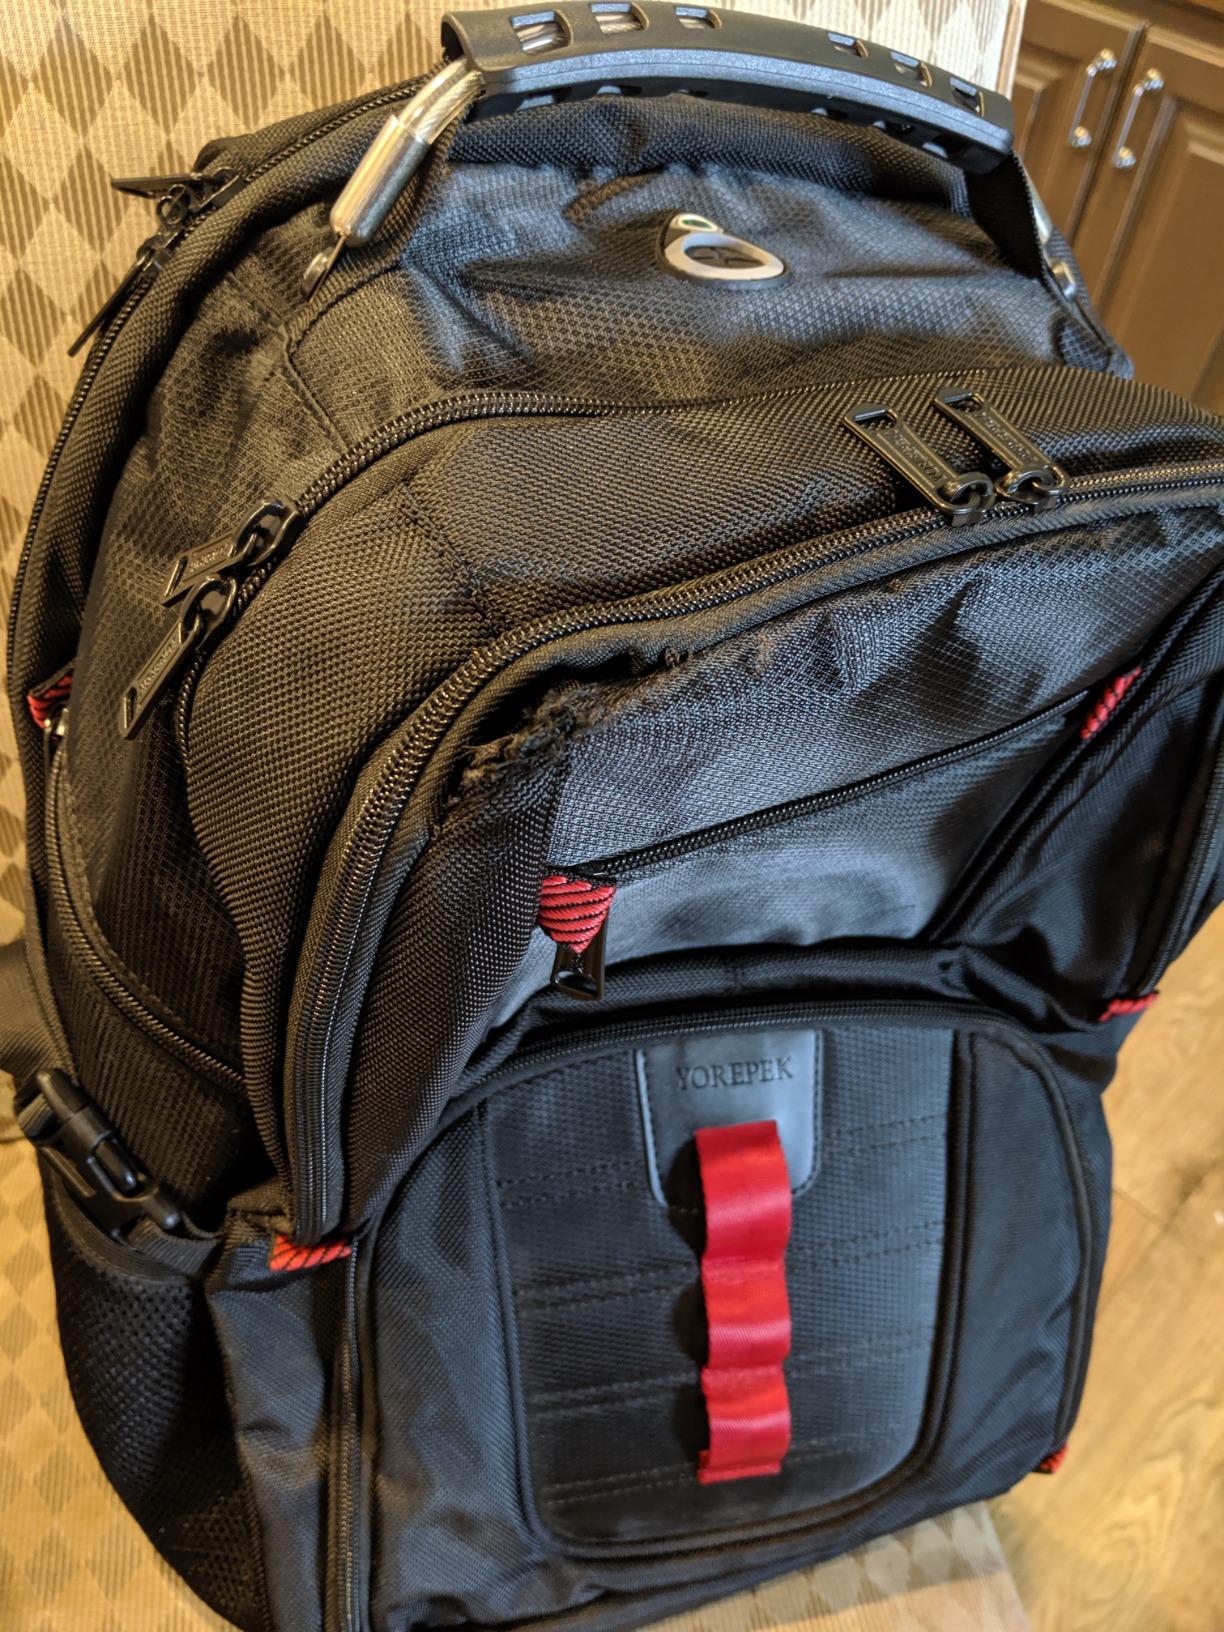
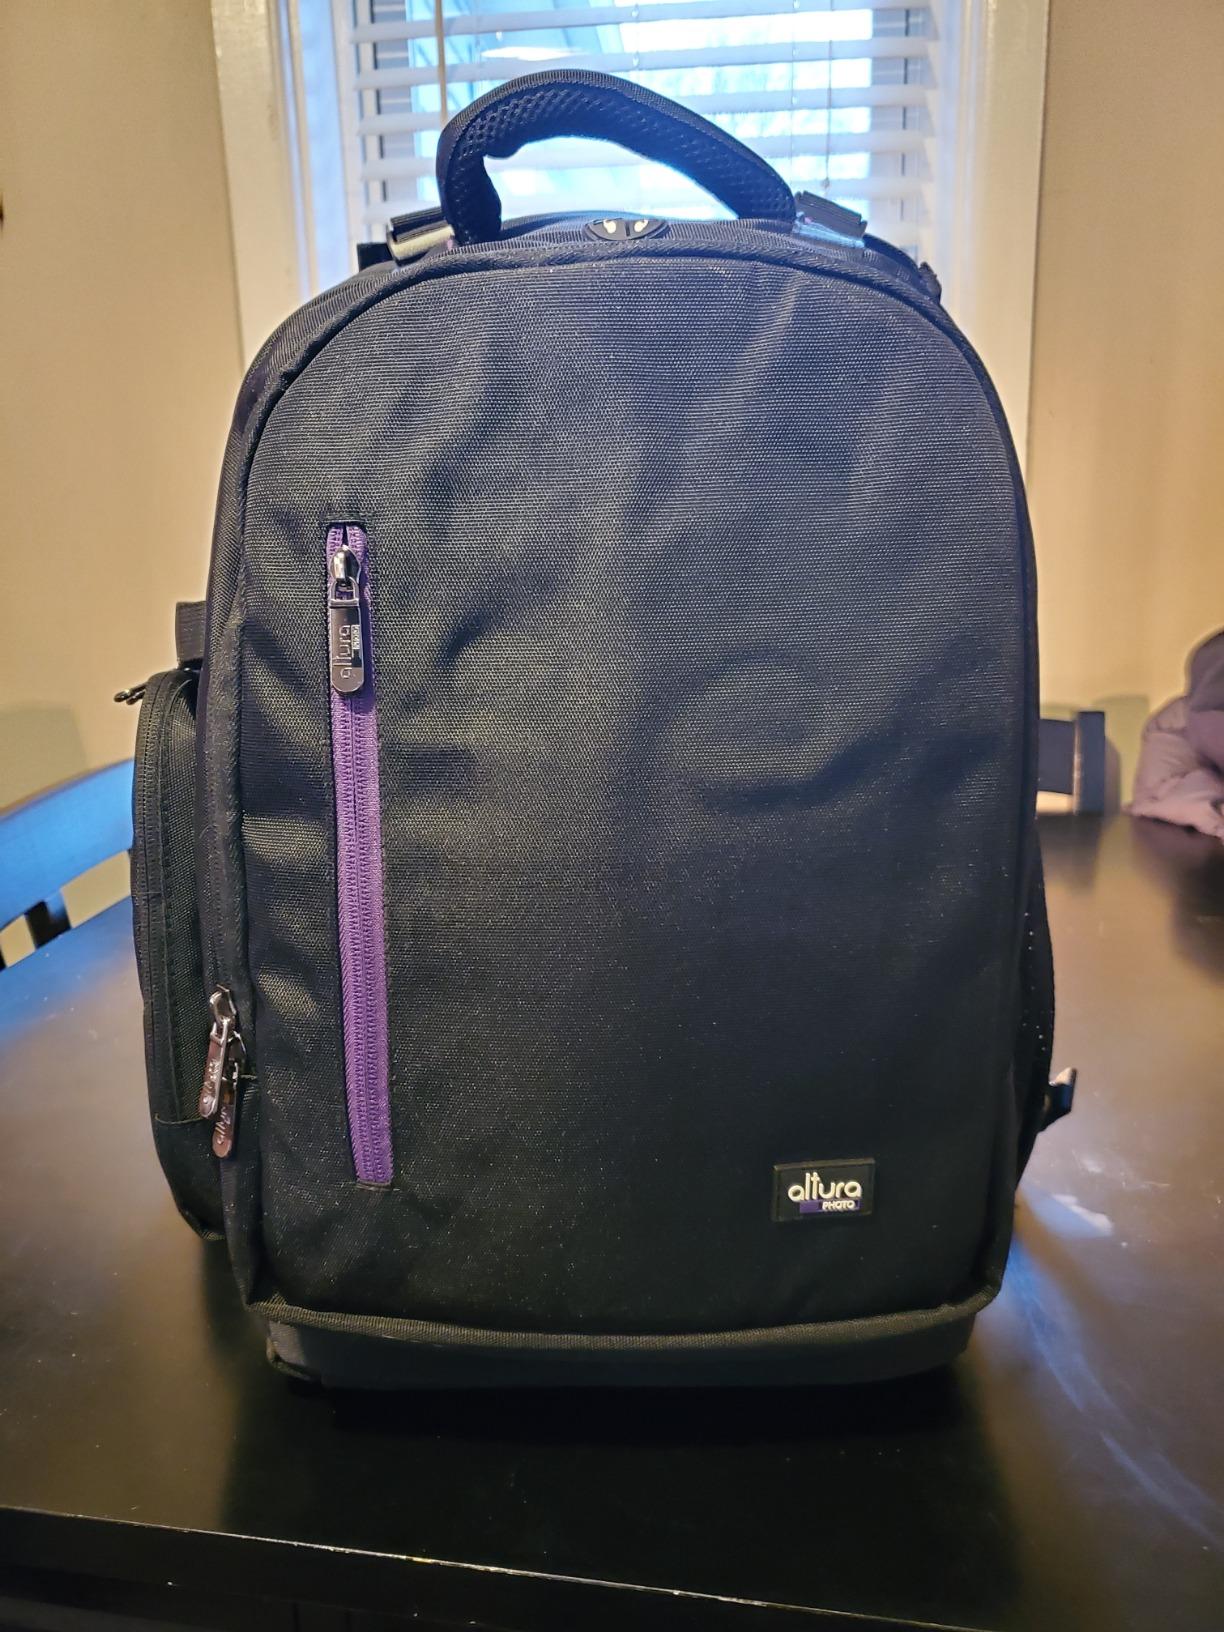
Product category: bag
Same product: no